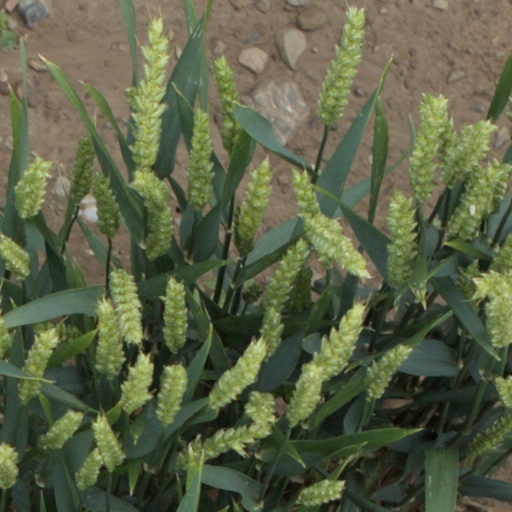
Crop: wheat